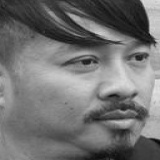
ca sĩ Quang Lập